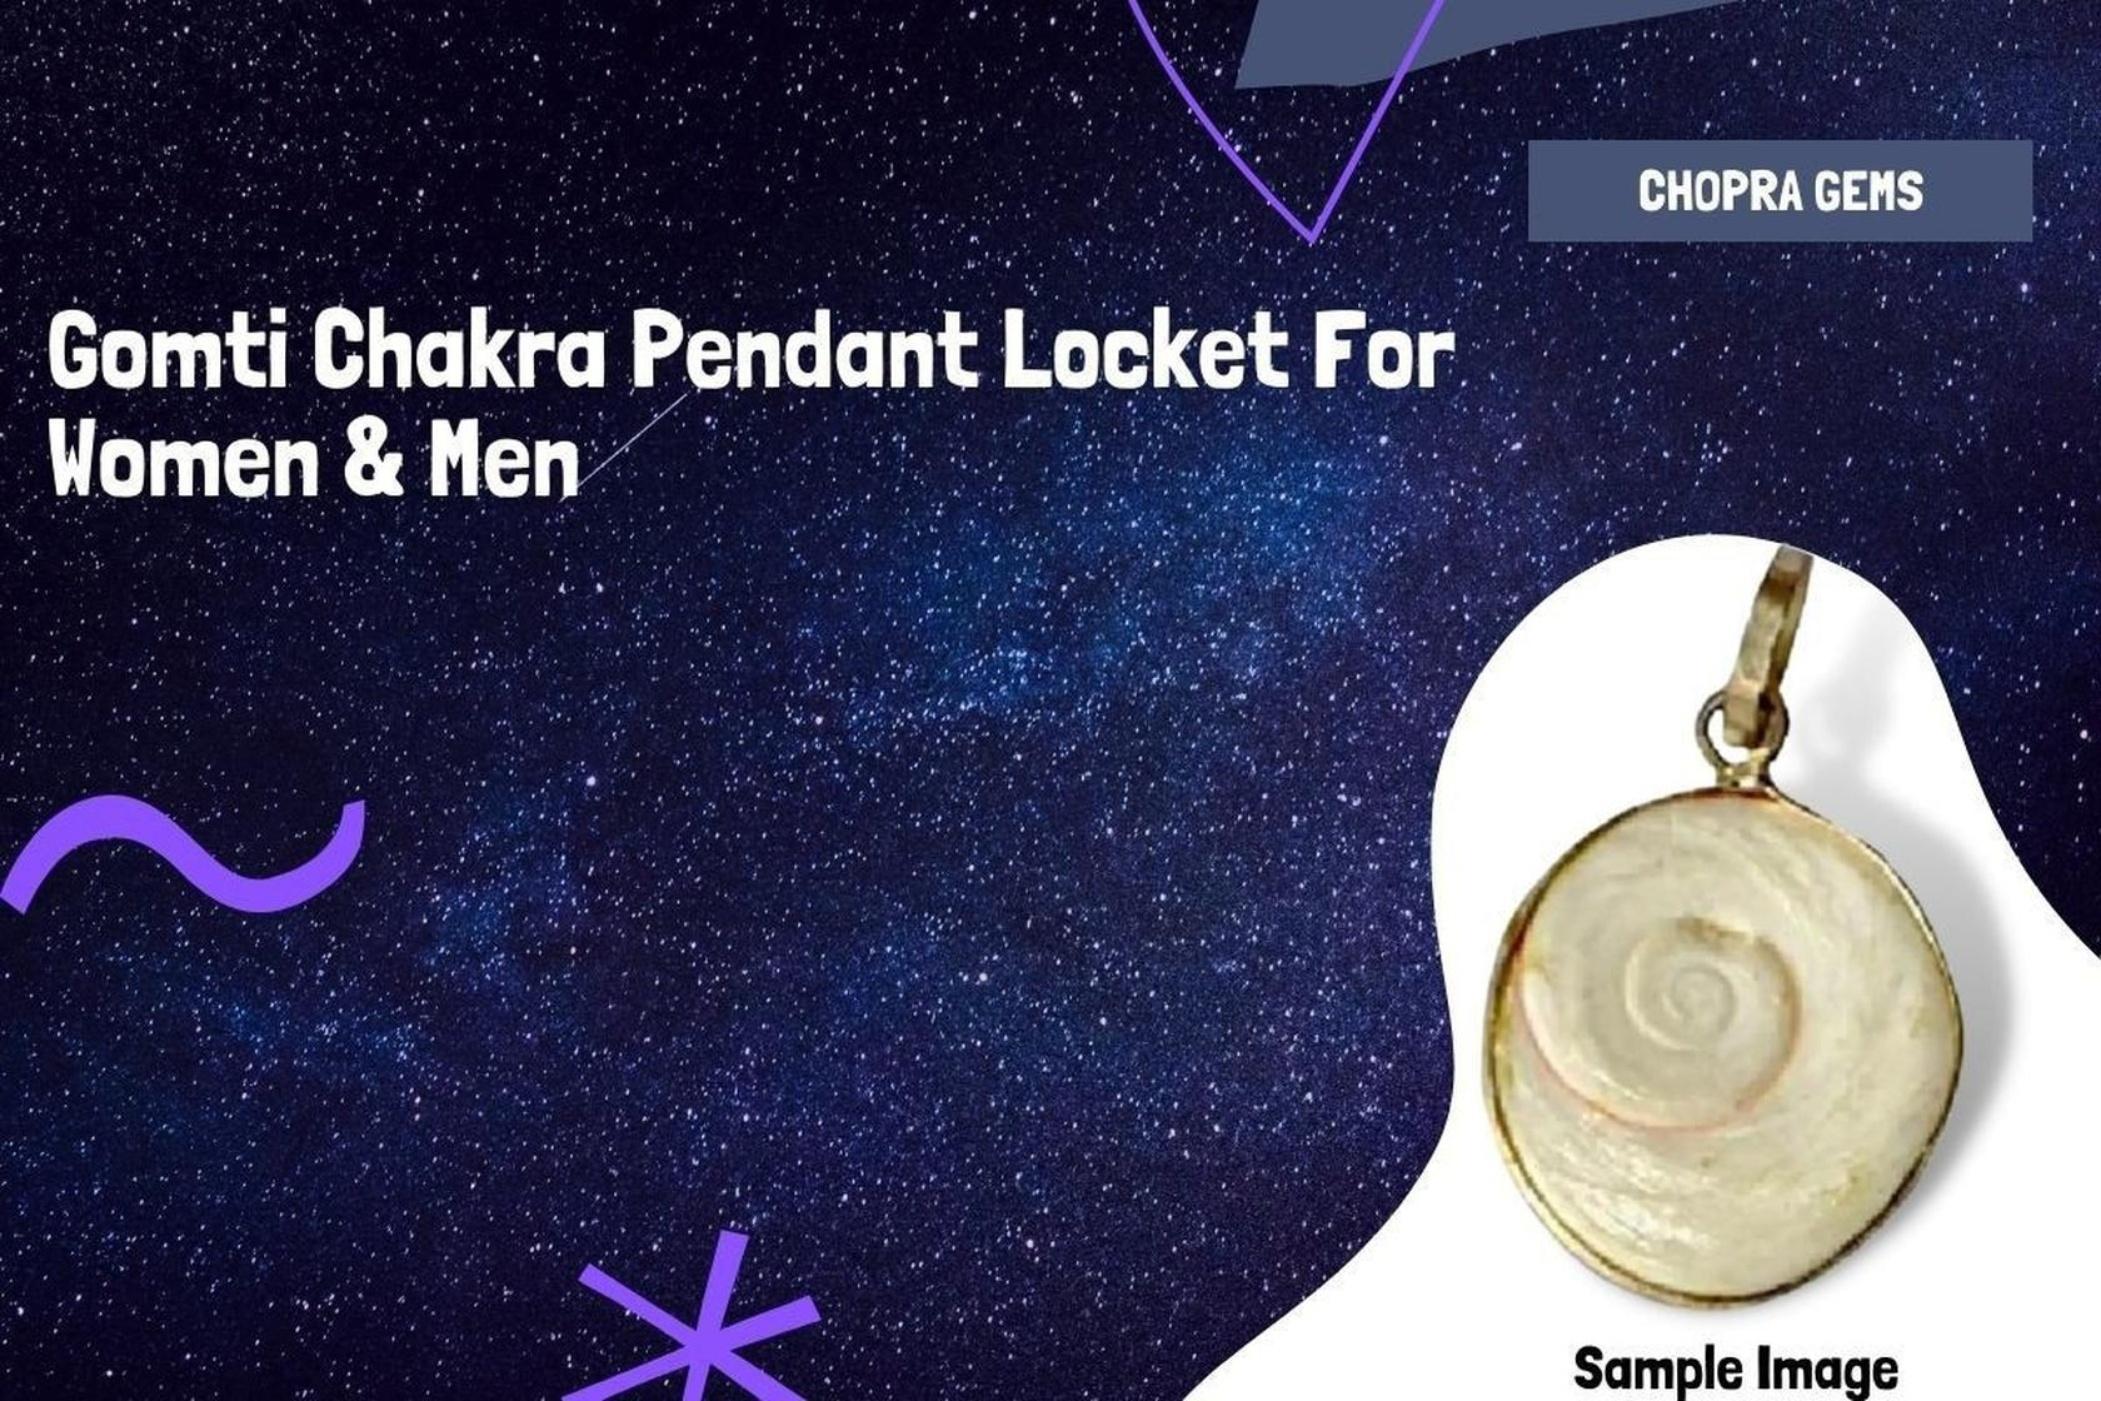
Chopra Gems Stone Certified and Natural Gaumti Chakra Pendant Without Chain Gold (Men and Women) (RING--0398221032 fk2)
Type: Necklaces & Pendants
Brand: Chopra Gems & Jewellery
Price: Rs. 499
 Gomti chakra is a rare natural and spiritual product, a kind of shell stone naturally occurring in the river beds of gomti river, dwarka (the birth place of lord krishna). It is also known as sudarshan chakra. One side of gomti chakra is elevated like a shell while the other side is flat with circular design like whirl which looks like a snake. Thats why it is also known as naag chakra. According to vedic astrology, it is beneficial in cases of people who have naag dosh or sarpa dosha in their horoscope. People who possess gomti chakra will be blessed with health, wealth and prosperity. It brings good luck and also cures kaal sarp yog. On diwali day some people worship gomti chakra as a yantra along with goddess lakshmi. Chopra gems provides you only real and original products under the aim of purity is priority.
Features: Material - stone,Color gold,Chain not included
Included: 1 Certified and Natural Gaumti Chakra Pendant